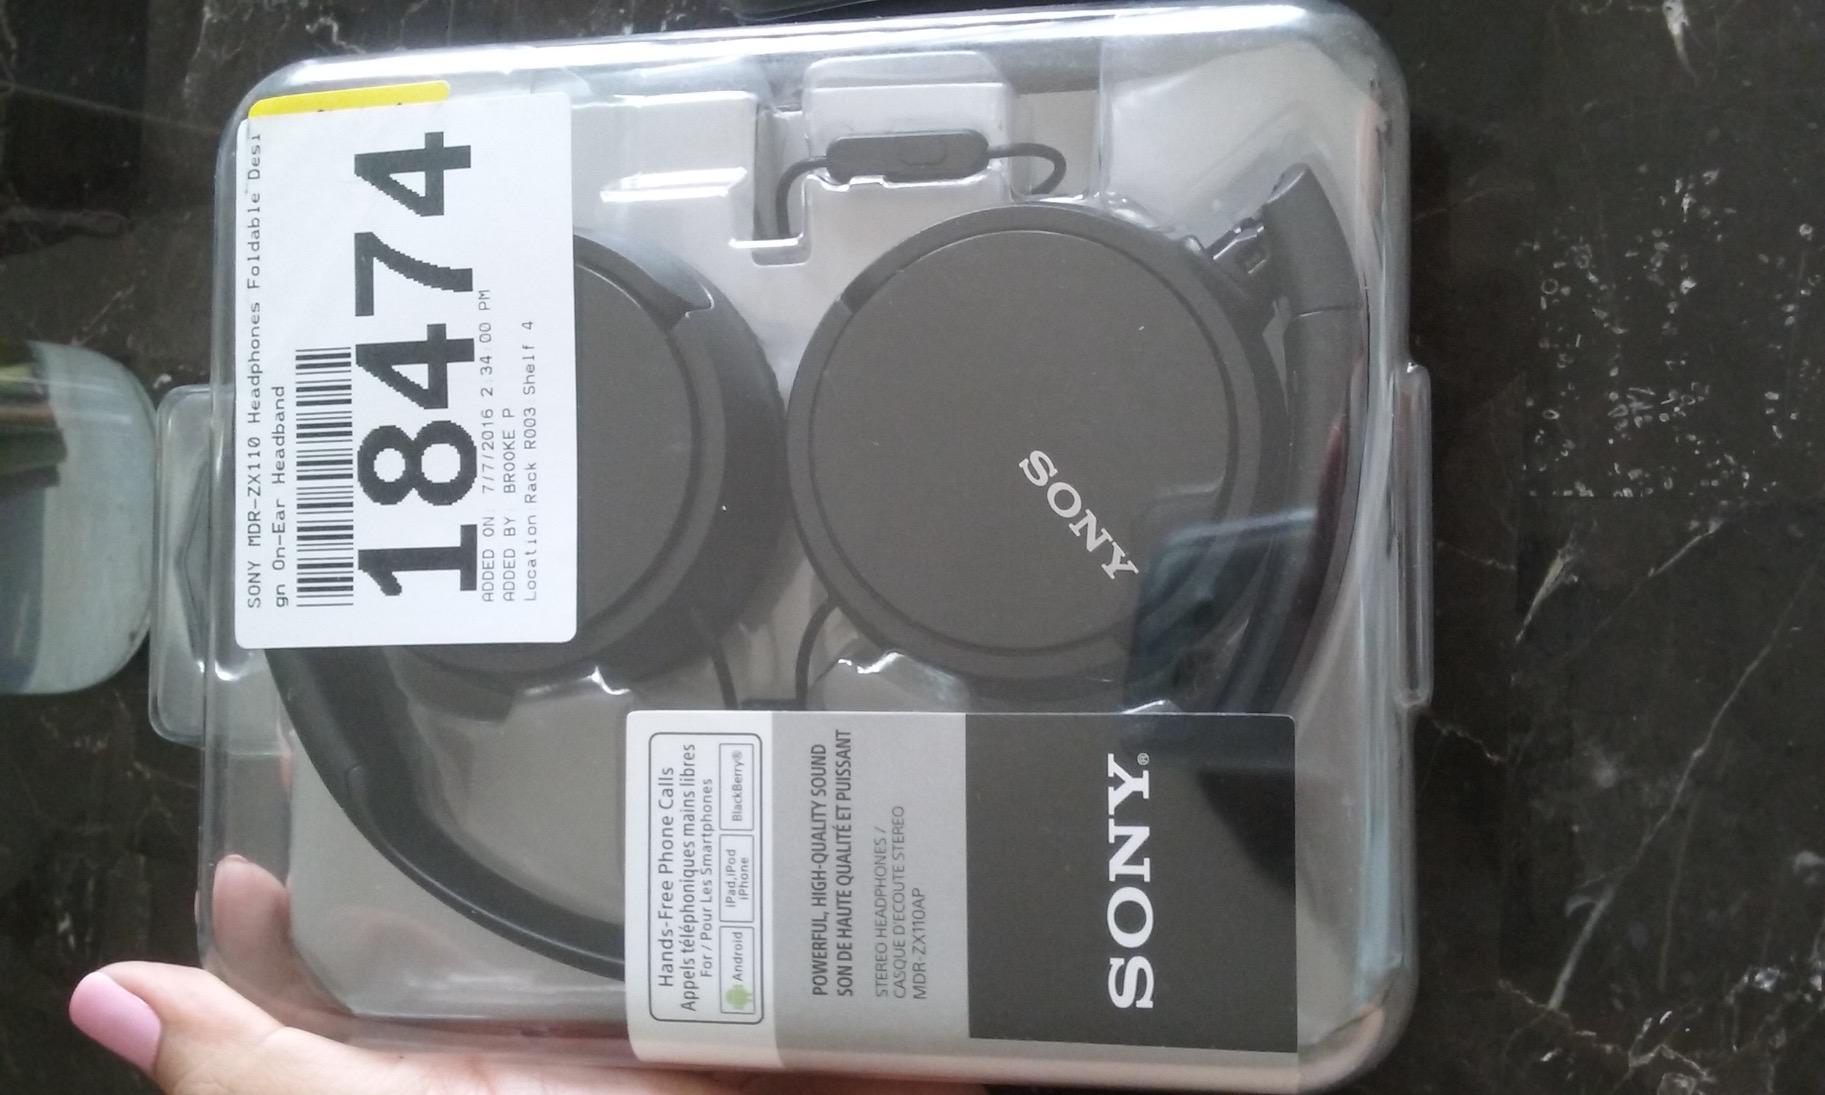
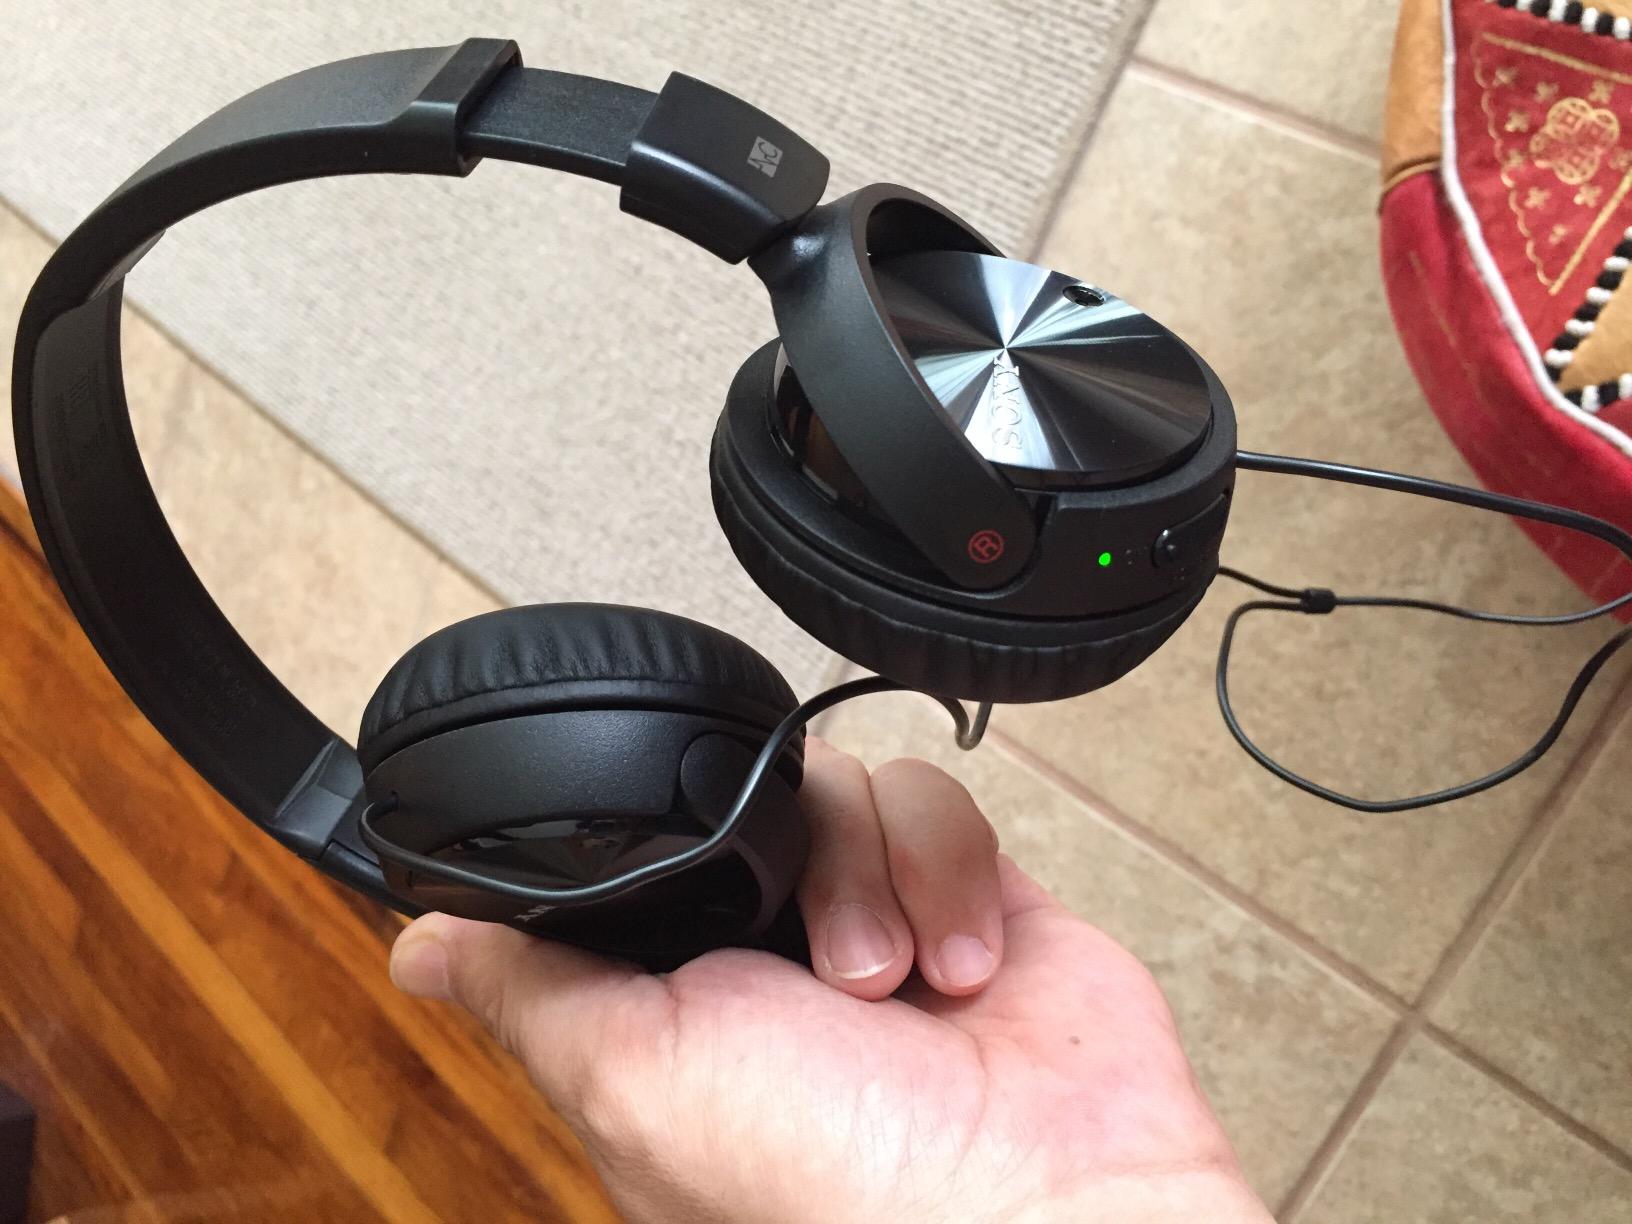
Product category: headphones
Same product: yes